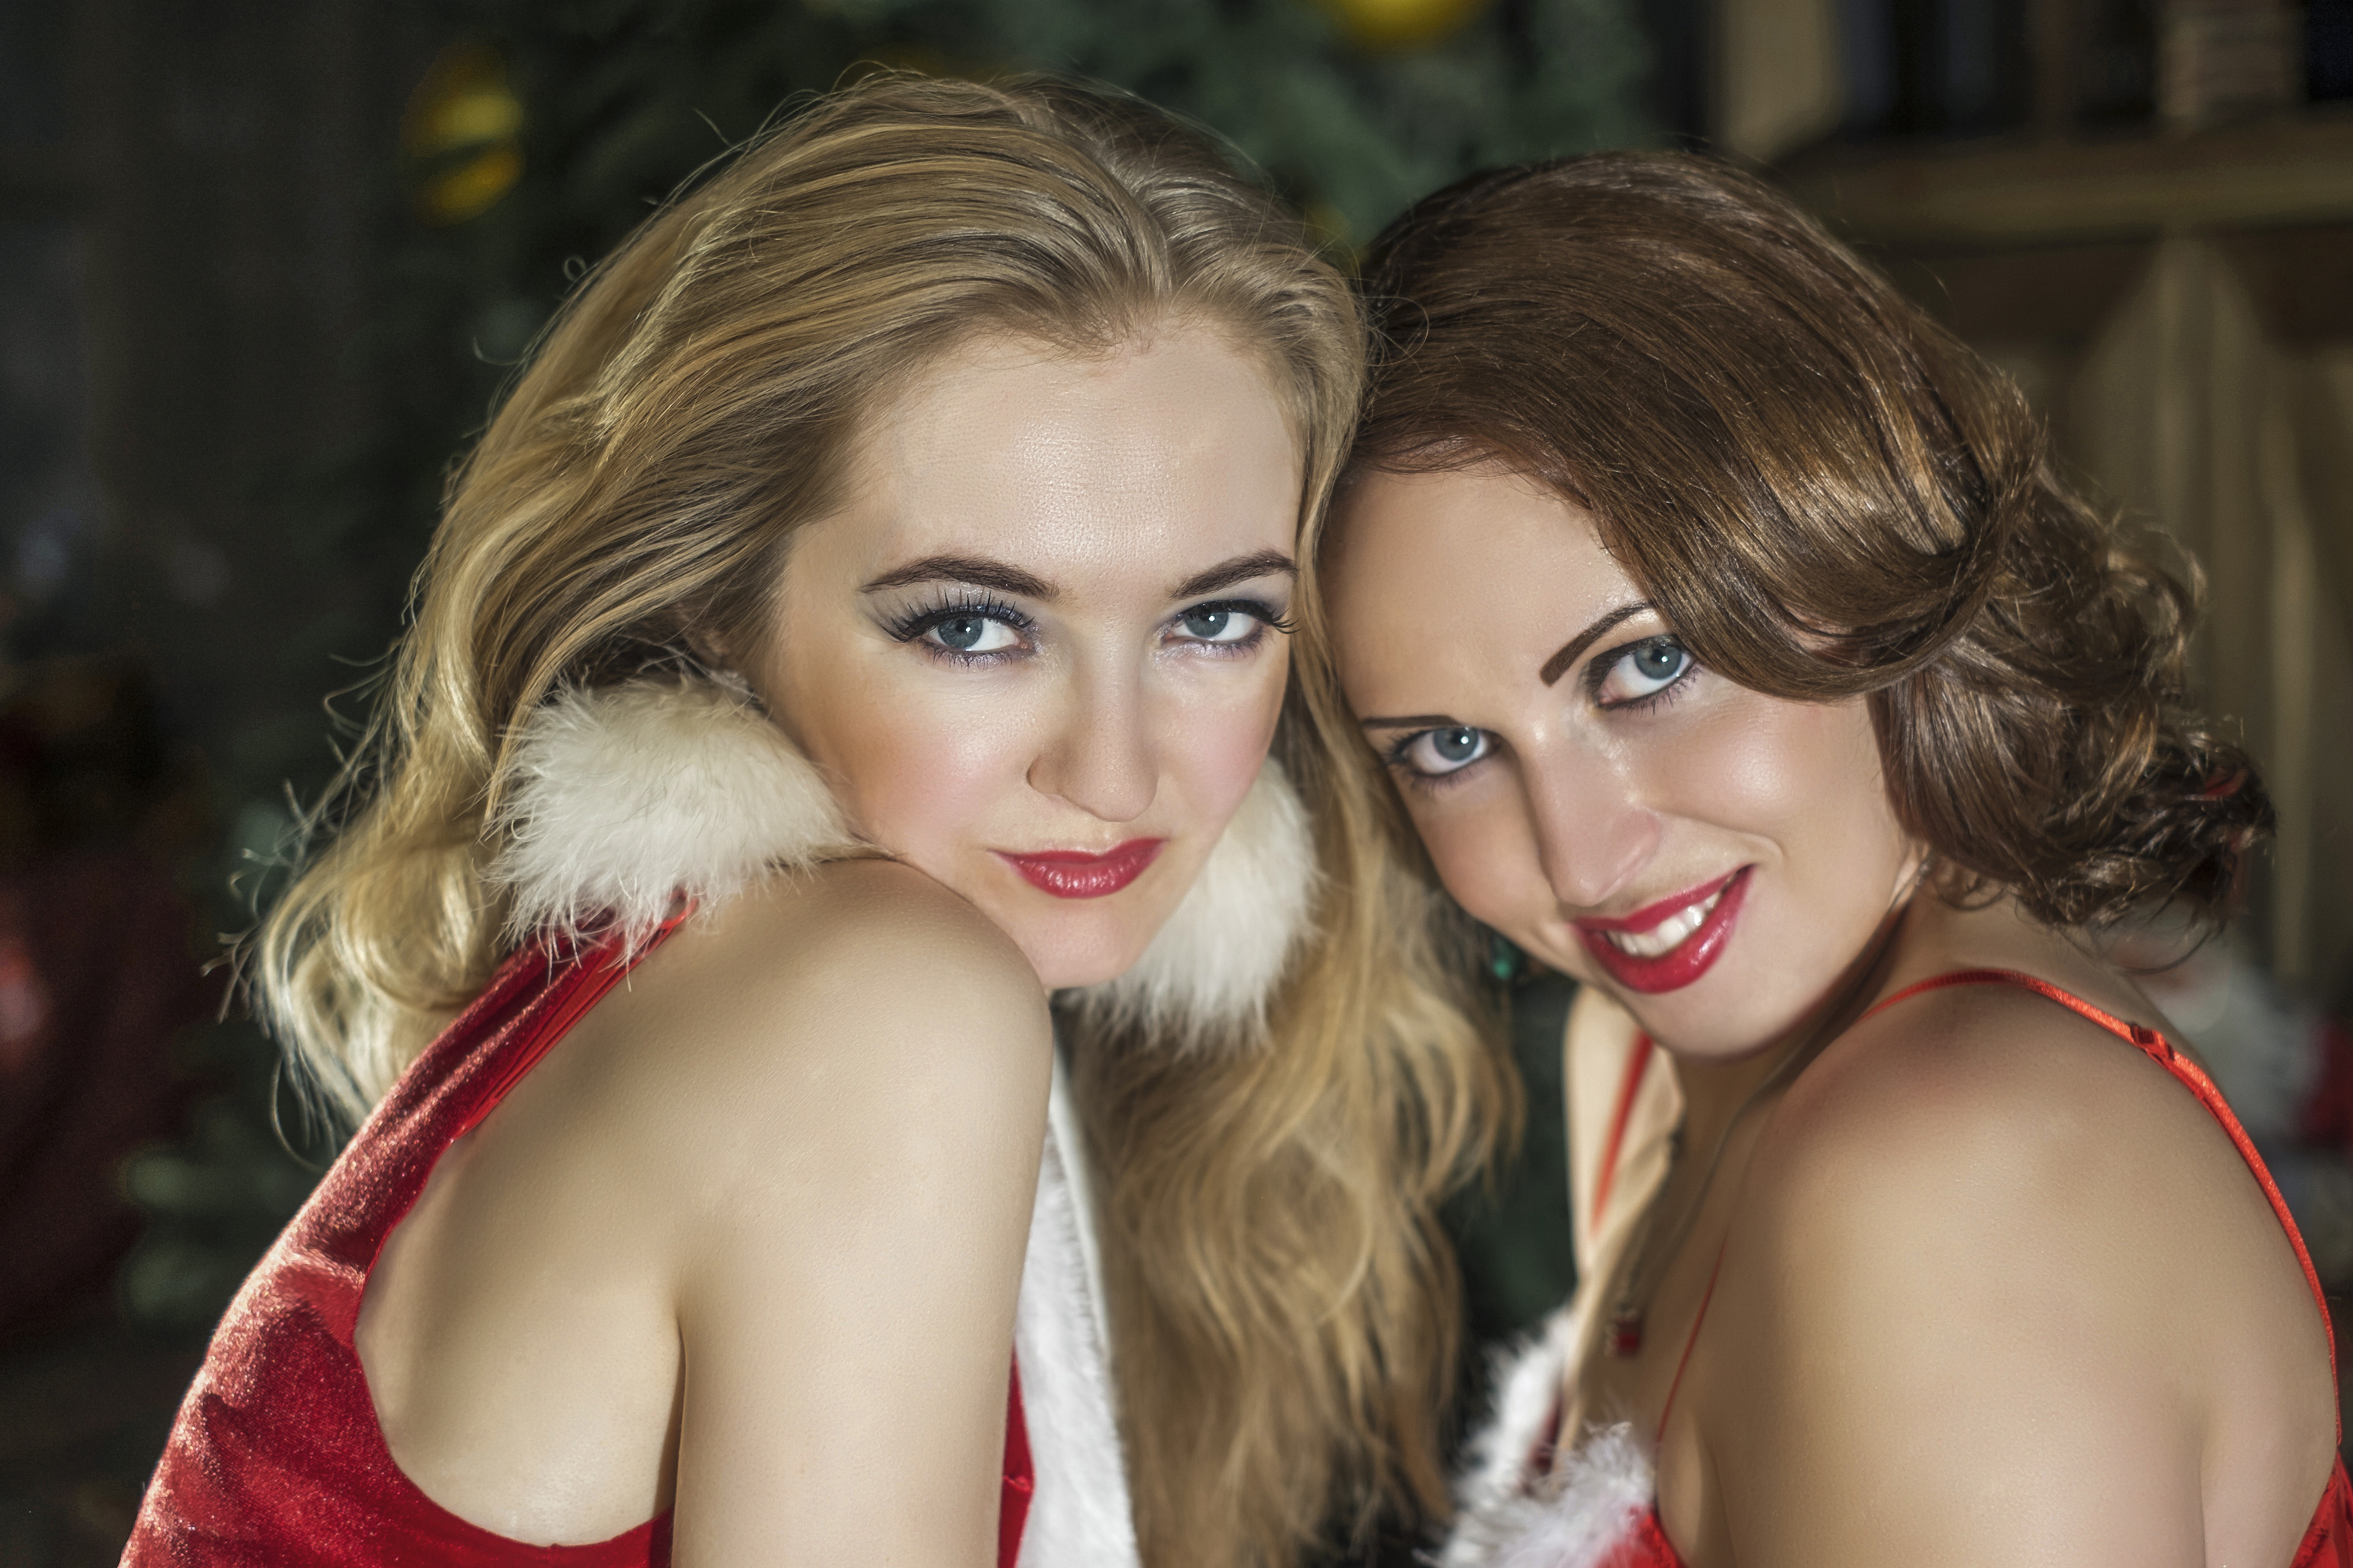
person, girl, woman, hair, photography, portrait, model, fashion, lady, hairstyle, smile, eyes, girls, lips, beauty, interaction, abdomen, photo shoot, new year's eve, brown hair, snow maiden, supermodel